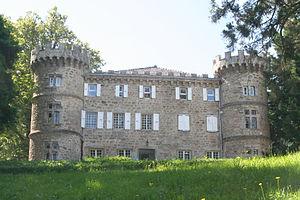
Le château de Soubeyran est un château situé à Saint-Barthélemy-Grozon dans le département de l'Ardèche en France.
La liste des châteaux de l'Ardèche recense de manière non exhaustive les mottes castrales ou châteaux de terre, les châteaux, château fort ou château de plaisance, les châteaux viticoles, les maisons fortes, les manoirs, situés dans le département français de l'Ardèche. Il est fait état des inscriptions et classements au titre des monuments historiques.